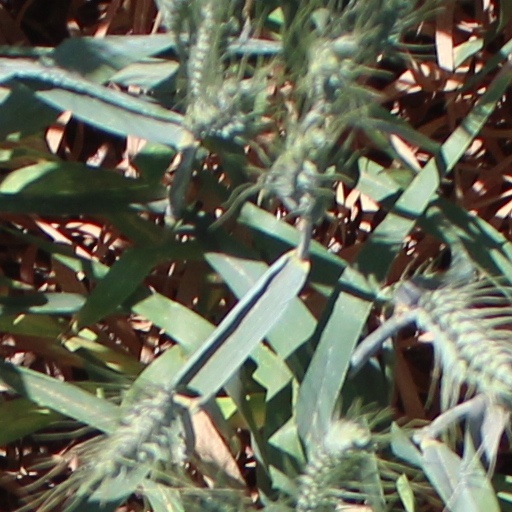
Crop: wheat